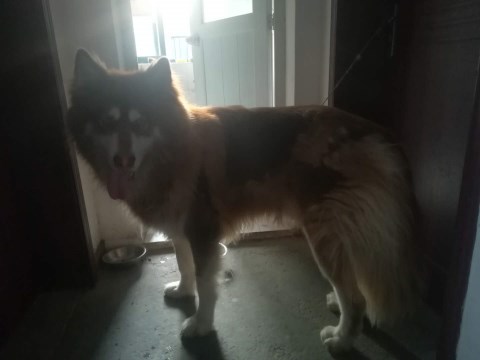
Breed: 1324-n000004-malamute